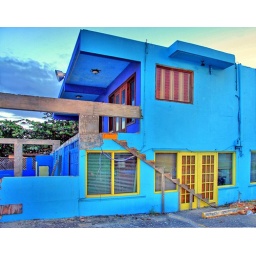
All rights reserved. Just an interesting house I saw by the beach in Hatillo, PR